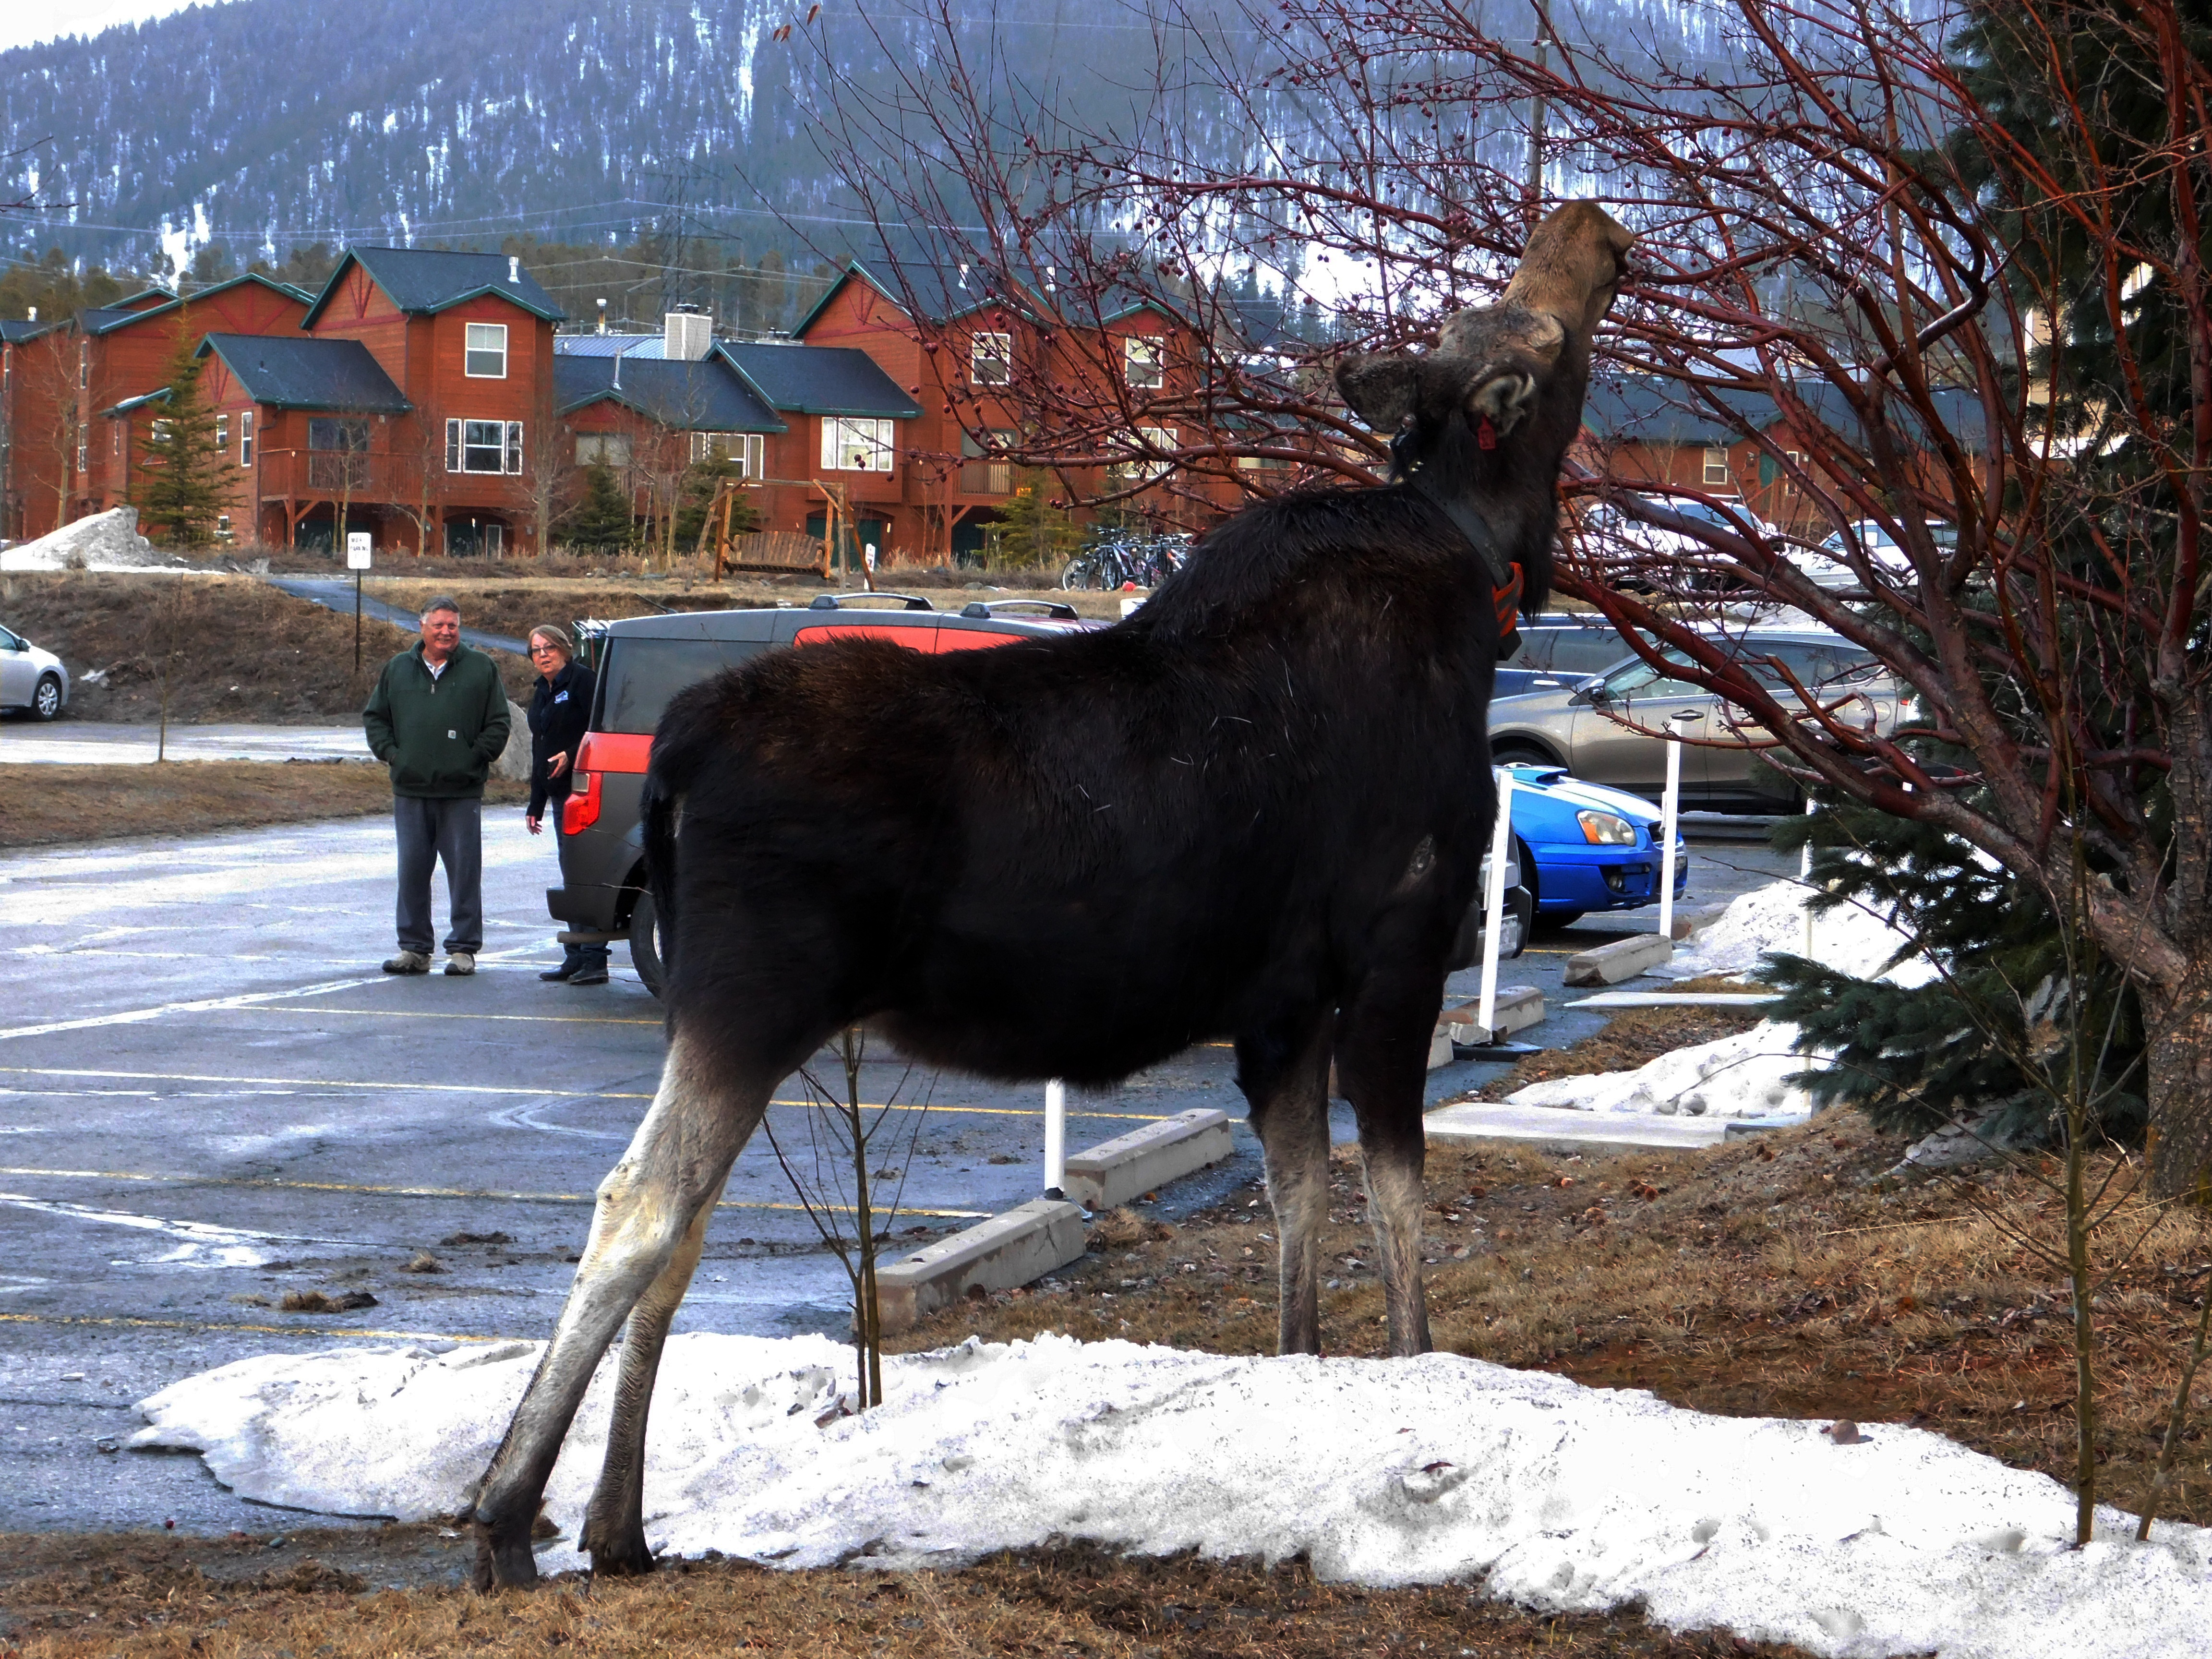
snow, winter, season, moose, bull, pack animal, cattle like mammal, horse like mammal